Svarychiv

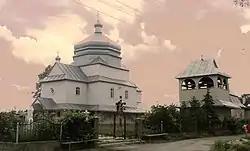
Svarychiv. The Church of Entering the Blessed Virgin Mary in the Temple (1804).

Svarychiv is a village in Kalush Raion in Ivano-Frankivsk Oblast (province) of western Ukraine. It belongs to Rozhniativ settlement hromada, one of the hromadas of Ukraine.